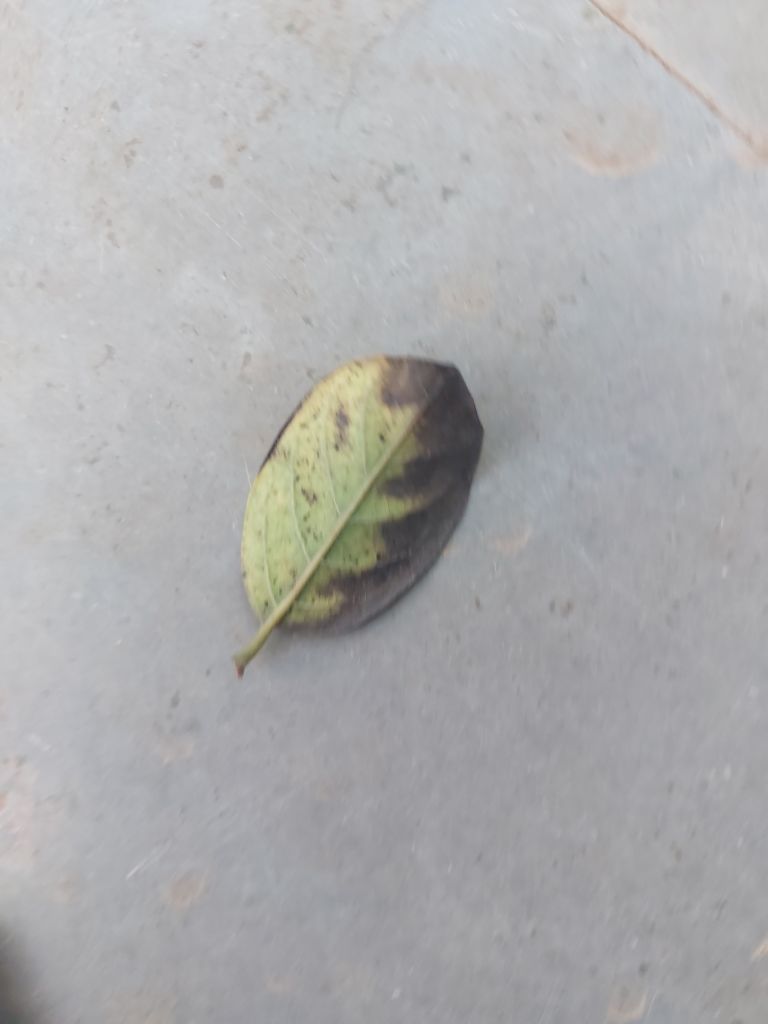
Disease label: Leaf spot on Leaves